Michael Visaroff

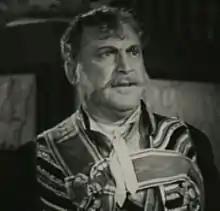
Visaroff in "The Son of Monte Cristo" (1940)

Michael Simeon Visaroff (born Mikhail Semenonovich Vizarov (Russian: Михаил Семёнович Визаров); December 18, 1889 – February 27, 1951) was a Russian-born character actor, who worked in the United States on stage and screen.